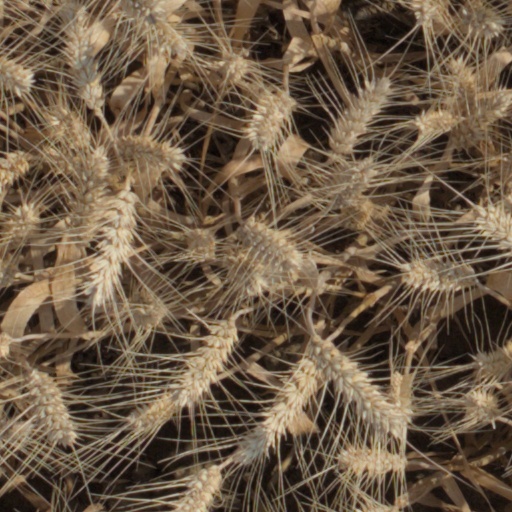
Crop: wheat